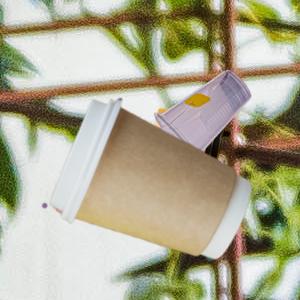
Label: cups